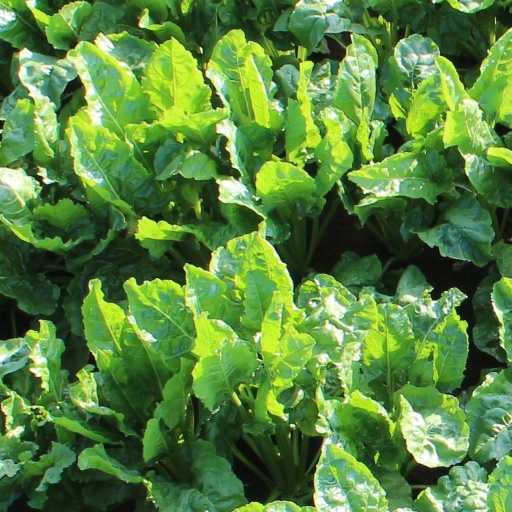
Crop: sugar beet